Margaret of Holland, Countess of Henneberg

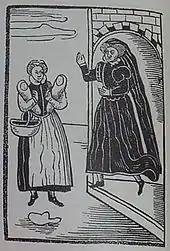
Margaret insults the beggar. Print from 1620.

Another 14th-century source is De Clerk's . It gives a reason for the unusual multiple births. Margaret had on one occasion insulted a mother of twins with the assertion that these children would have to have two different fathers. As a punishment, she had been bewitched. The "Kronyk" mentions that 365 mouse-sized children were baptized in a large vessel and died afterwards.